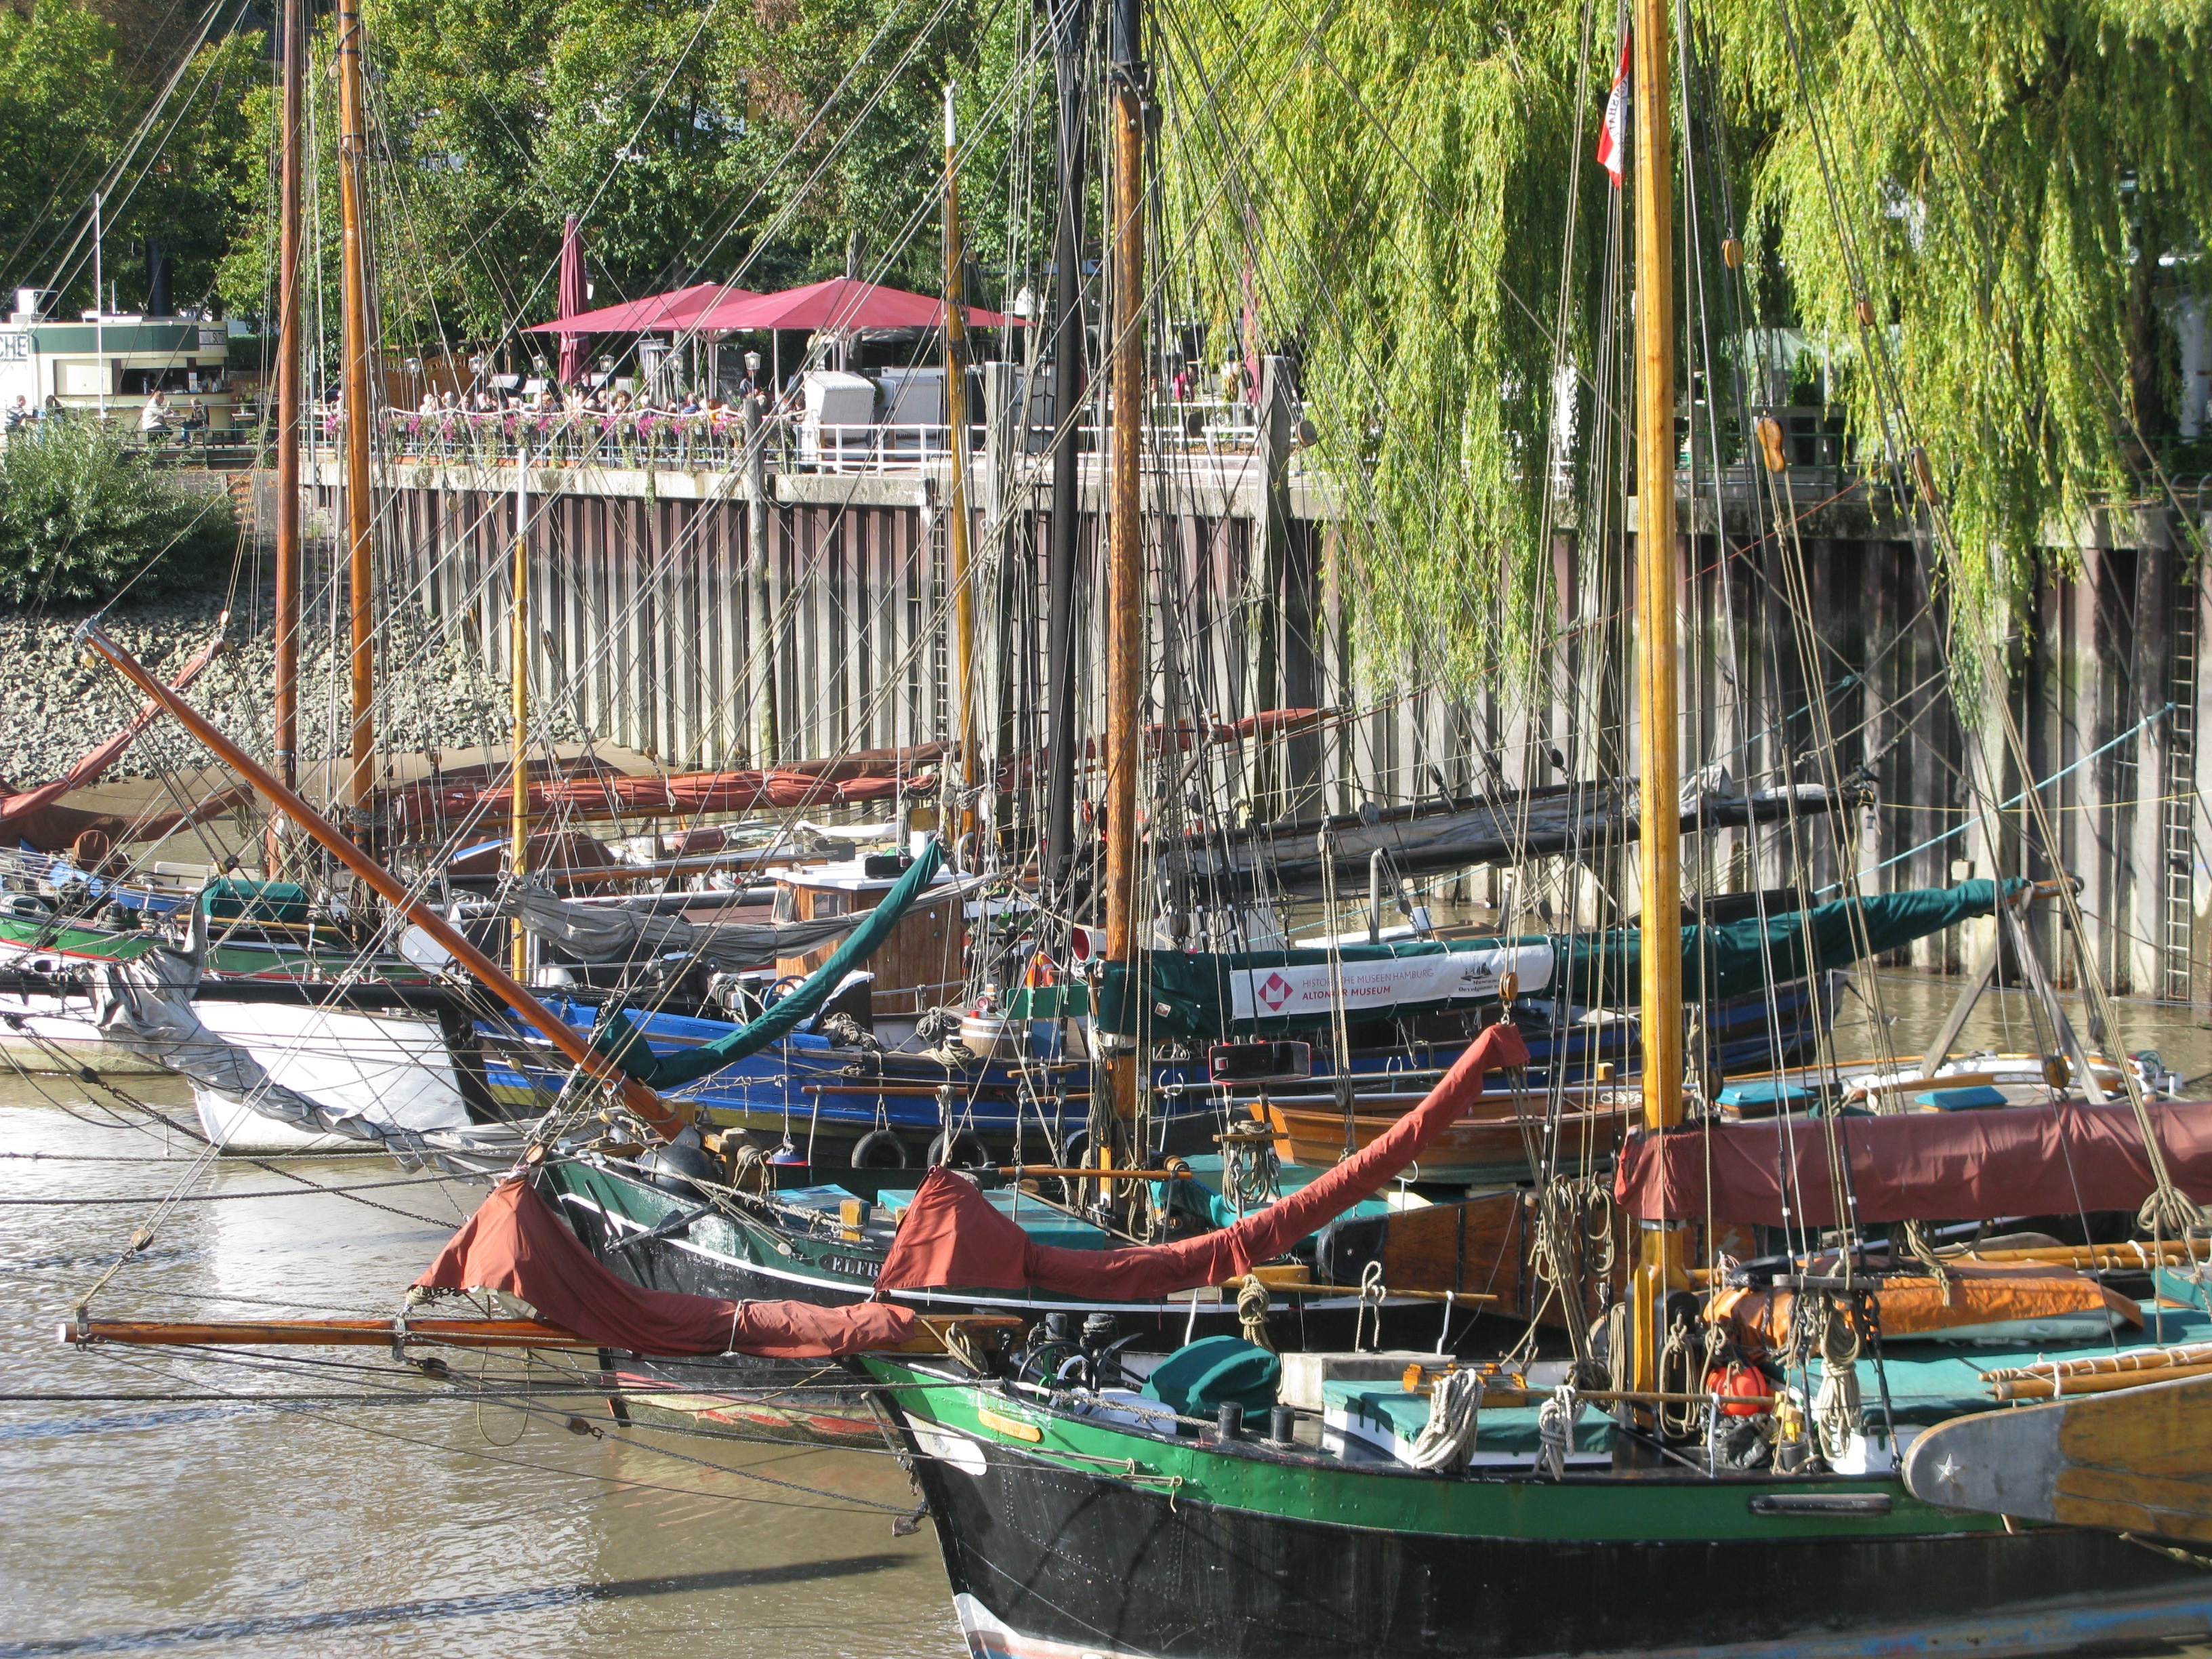
boat, ship, vehicle, museum, mast, port, sailboat, watercraft, schooner, historically, sailing boat, barque, hamburg, sailing ship, fishing vessel, harbour museum, tall ship, galleon, caravel